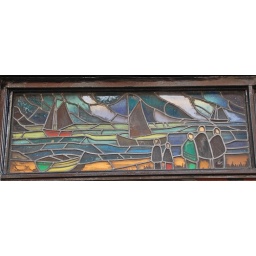
Series of stained glass windows above a store front in central Dublin.